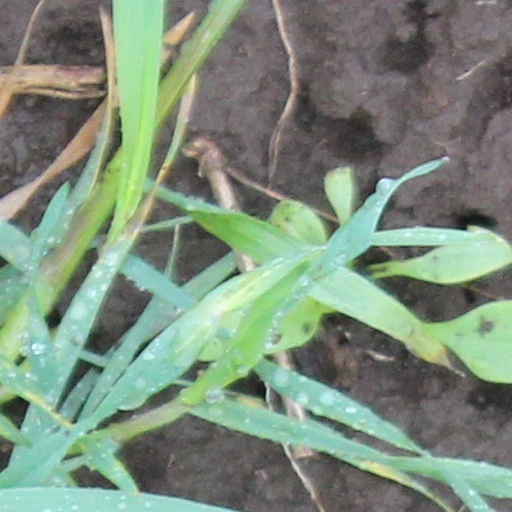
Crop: wheat